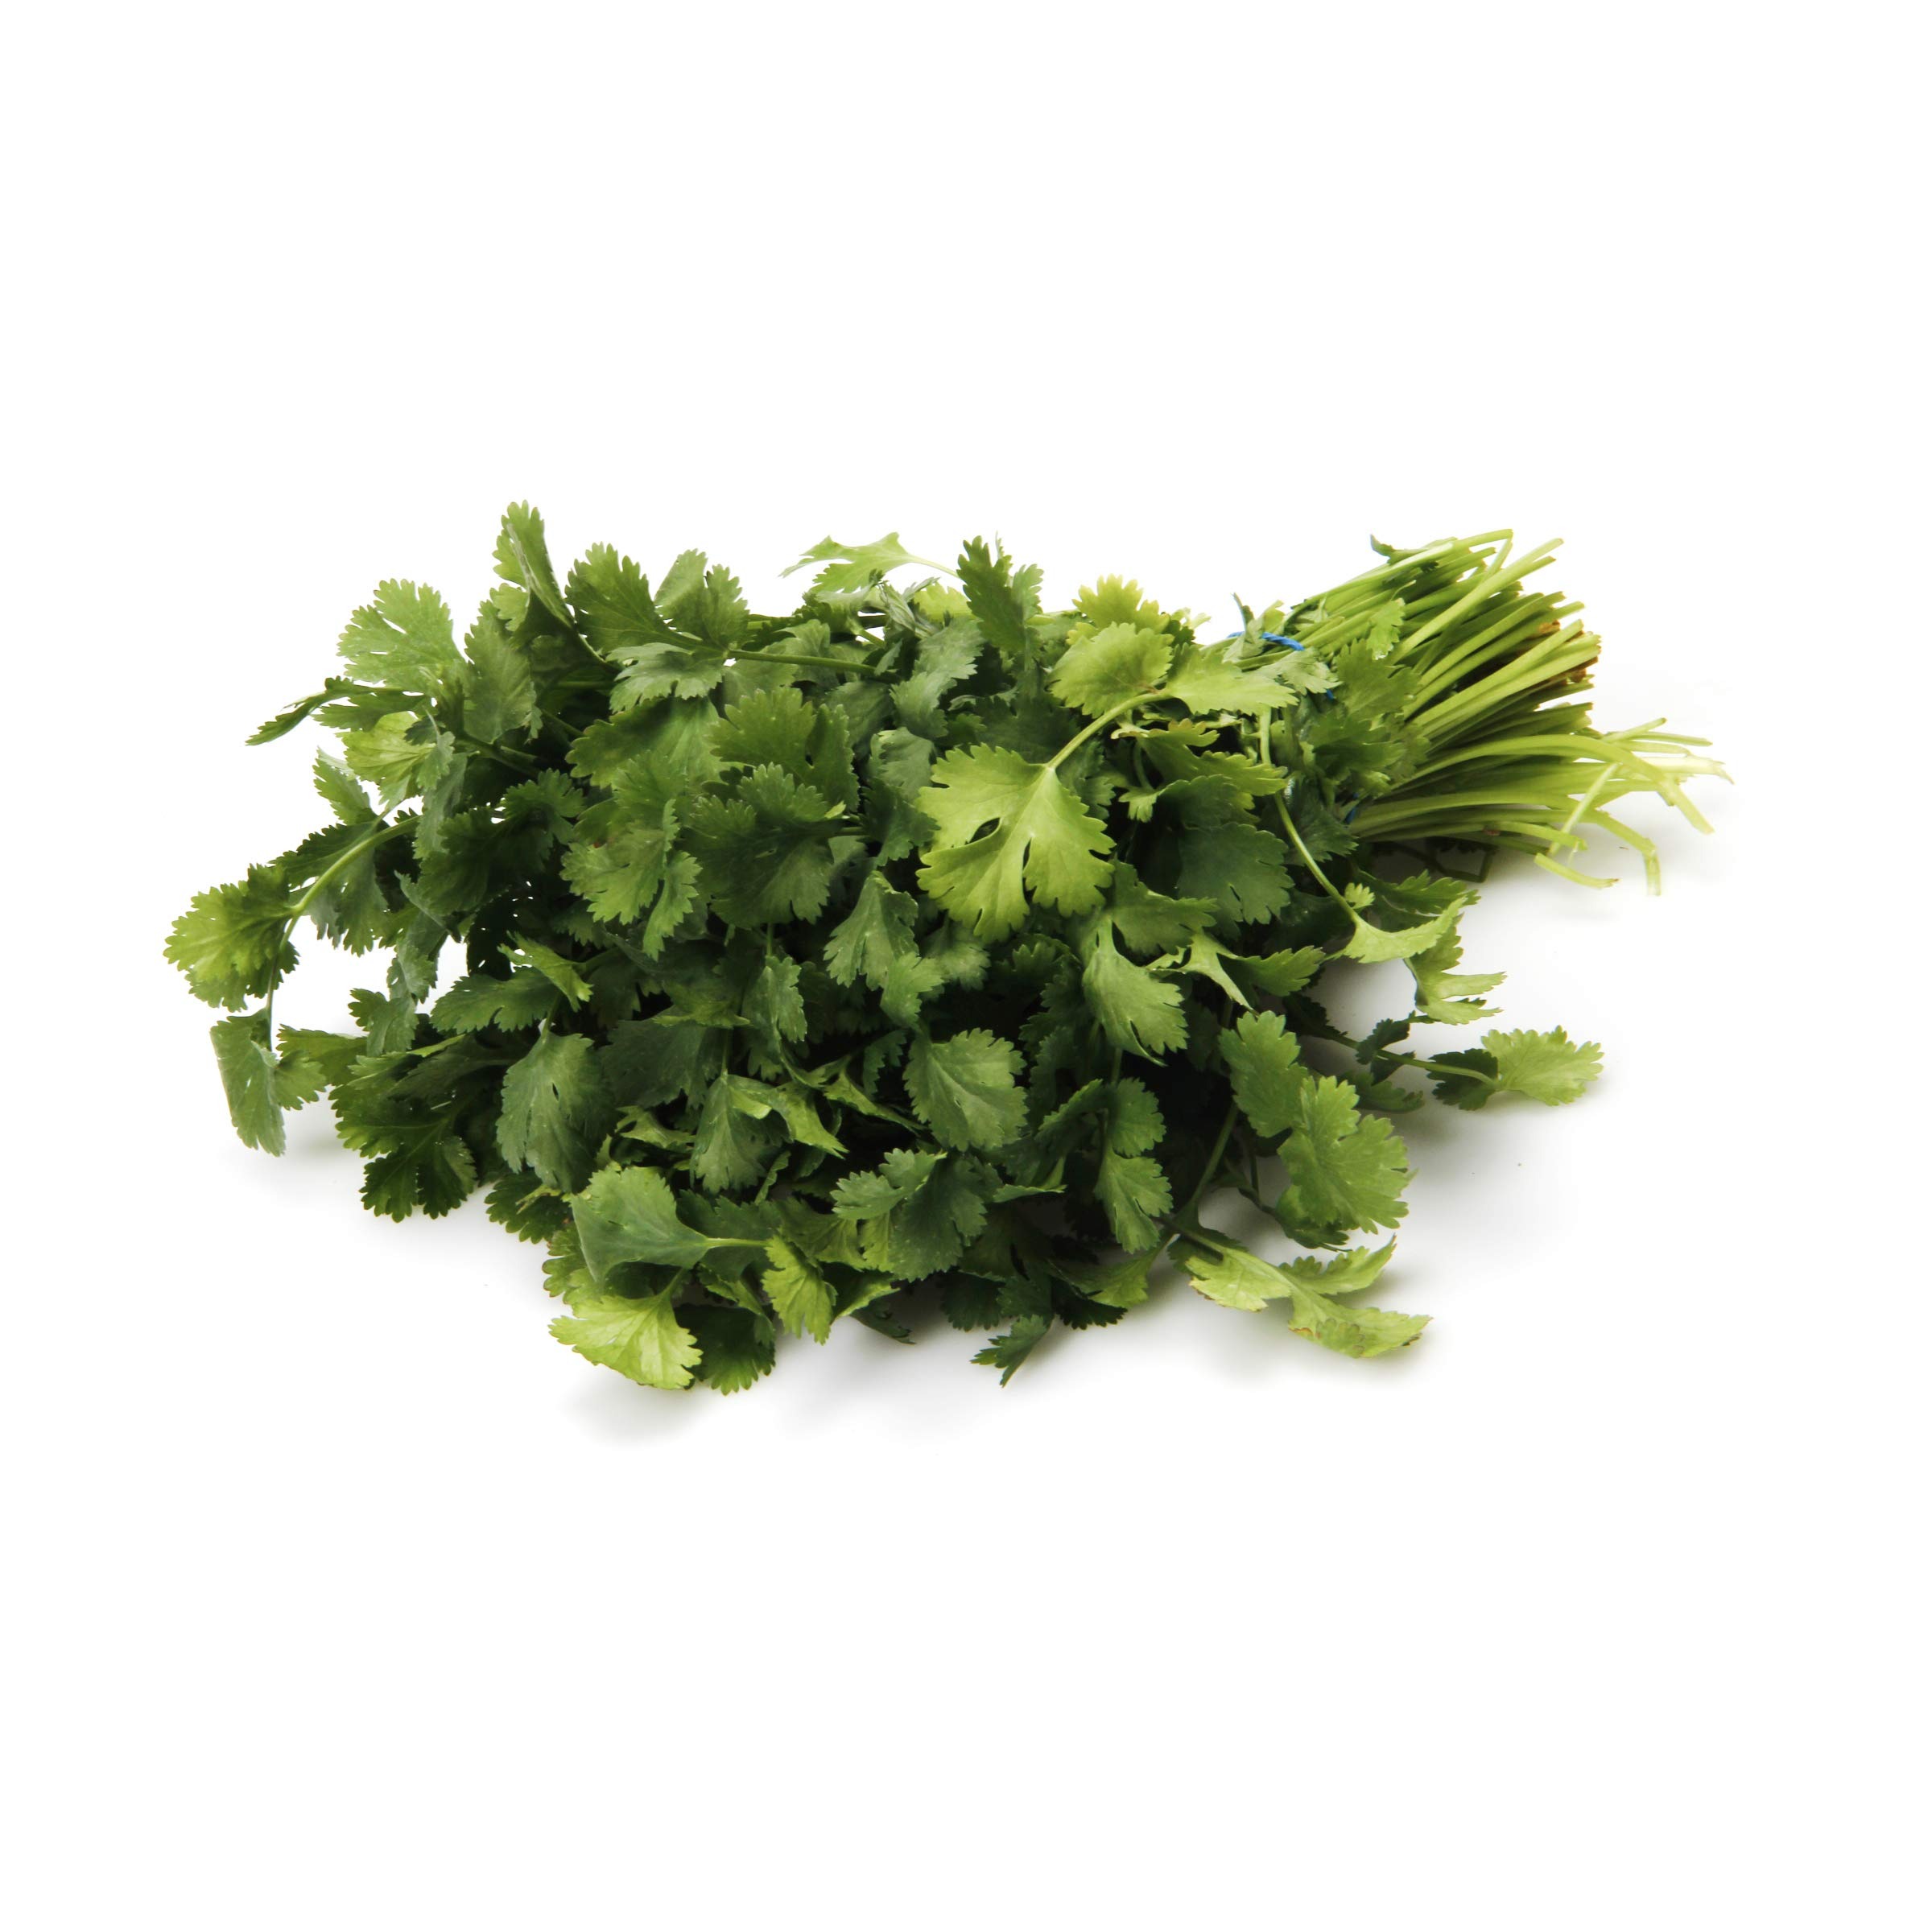
Item Name: Herb Cilantro Conventional, 1 Each
Bullet Point 1: Country/Region: California
Bullet Point 2: Wine Type: White
Bullet Point 3: Varietal: Chardonnay
Value: 1.0
Unit: Count

Price: 0.99